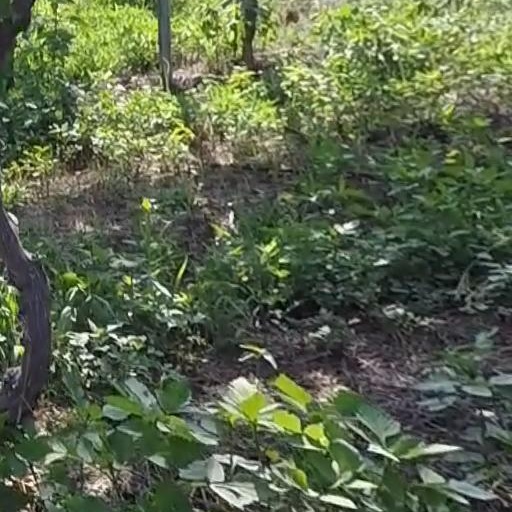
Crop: grape